Southwestern blot

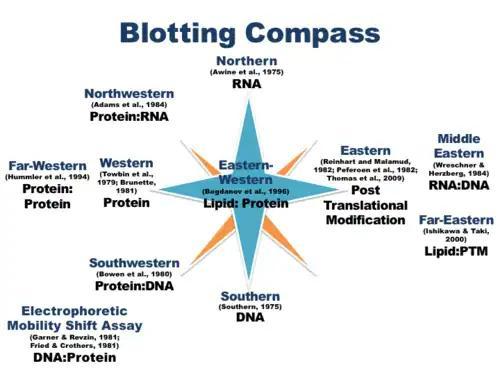
Compass Capturing the Various Blotting Techniques

The southwestern blot, is a lab technique that involves identifying as well as characterizing DNA-binding proteins by their ability to bind to specific oligonucleotide probes. Determination of molecular weight of proteins binding to DNA is also made possible by the technique. The name originates from a combination of ideas underlying Southern blotting and Western blotting techniques of which they detect DNA and protein respectively. Similar to other types of blotting, proteins are separated by SDS-PAGE and are subsequently transferred to nitrocellulose membranes. Thereafter southwestern blotting begins to vary with regards to procedure as since the first blotting’s, many more have been proposed and discovered with goals of enhancing results. Former protocols were hampered by the need for large amounts of proteins and their susceptibility to degradation while being isolated.